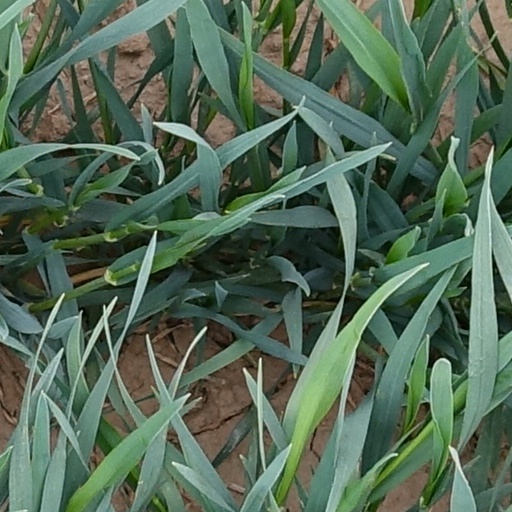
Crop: wheat